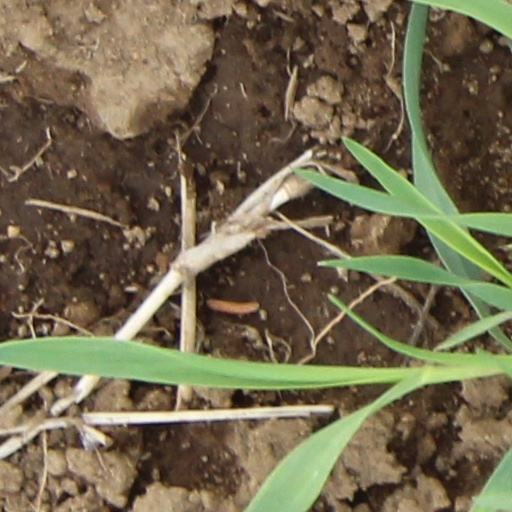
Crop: wheat